Clairemarie Osta

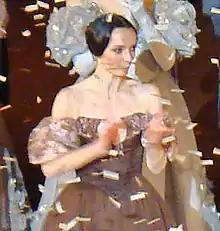
Clairemarie Osta at the curtain call of "Onegin"

Clairemarie Osta (born 1970) is a French ballet dancer who performed with the Paris Opera Ballet as an "étoile". In 2017, she became the head of the ballet department at the Royal Swedish Ballet School.